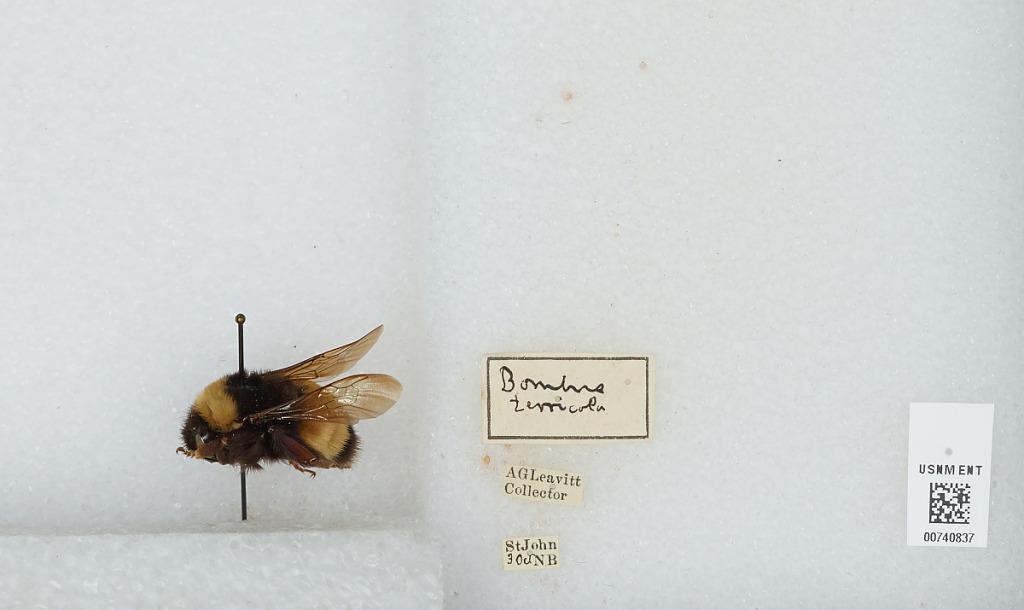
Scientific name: Bombus (Bombus) terricola Kirby
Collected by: A. Leavitt
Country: Canada
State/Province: New Brunswick
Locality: Saint John
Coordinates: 45.2806, -66.0761